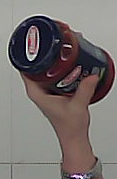
Product: barilla_pomodoro